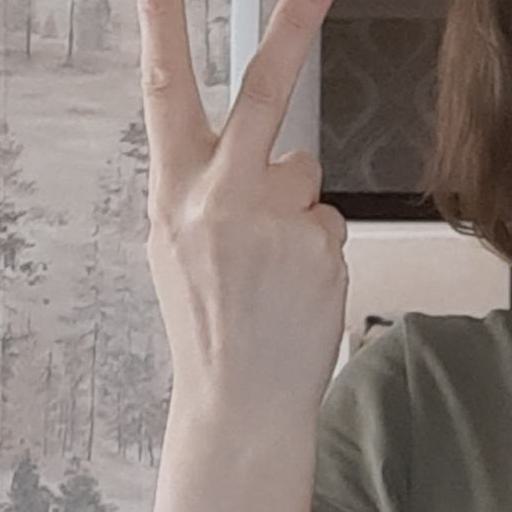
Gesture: peace_inverted